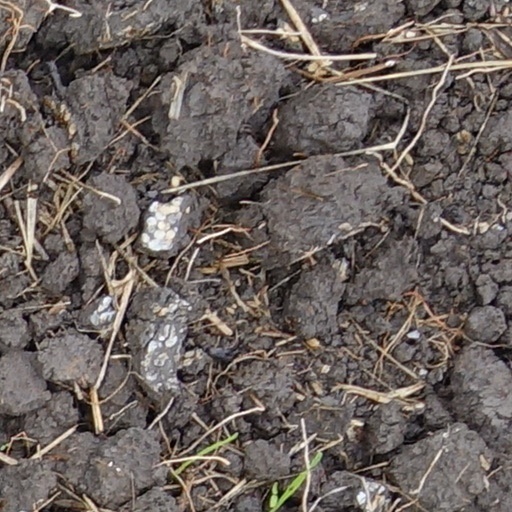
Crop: wheat